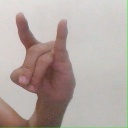
अक्षर: च